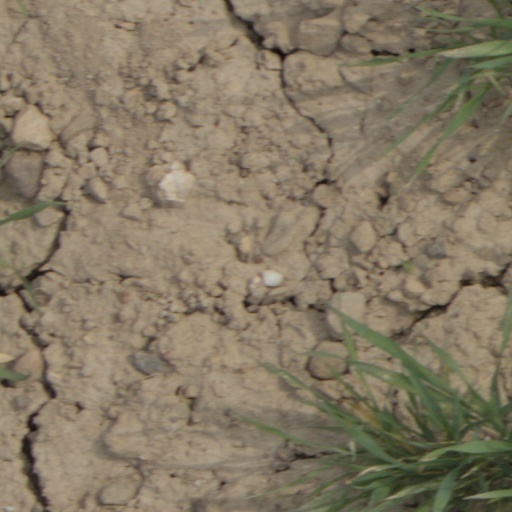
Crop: wheat